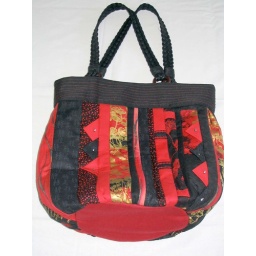
red and black japanese fabrics made in strips,praire points embellished with beads, machine pieced, machine quilted ,leather handles,made from japanese instructions